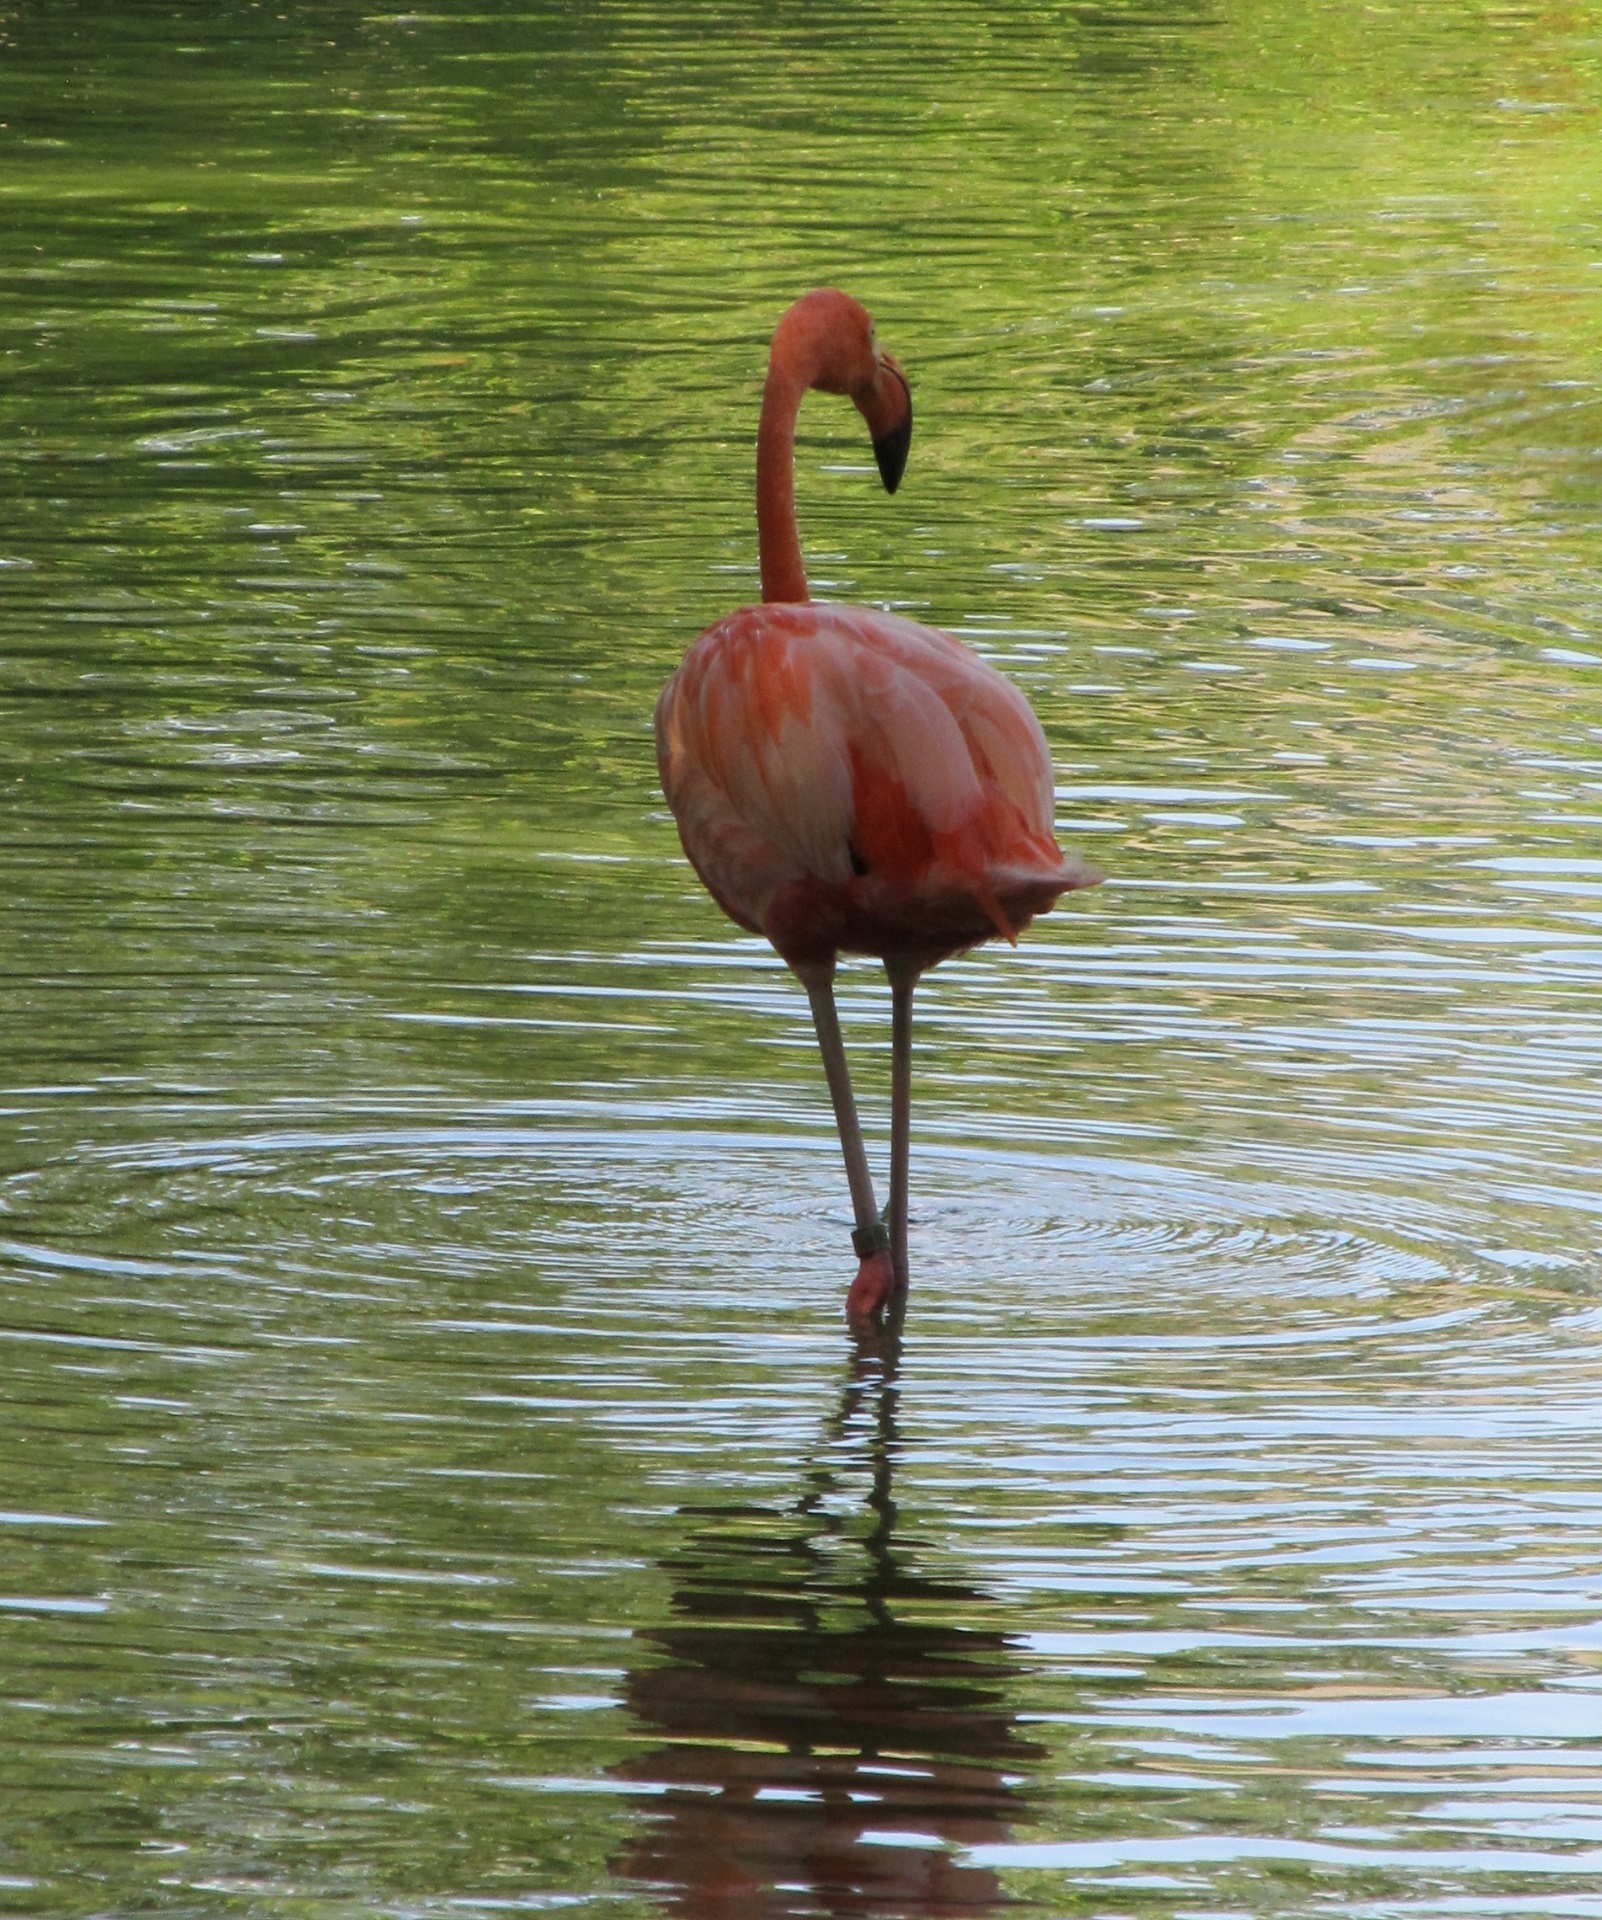
water, nature, bird, looking, wildlife, reflection, beak, fauna, flamingo, feathers, vertebrate, exotic, water bird, pink flamingo, portrait standing